Black people

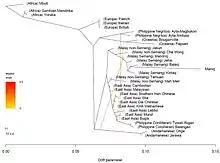

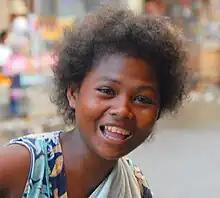
Ati woman, Philippinesthe Negritos are an indigenous people of Southeast Asia.

Negritos, are a collection of various, often unrelated peoples, who were once considered a single distinct population of closely related groups, but genetic studies showed that they descended from the same ancient East Eurasian meta-population which gave rise to modern East Asian peoples, and consist of several separate groups, as well as displaying genetic heterogeneity. They inhabit isolated parts of Southeast Asia, and are now confined primarily to Southern Thailand, the Malay Peninsula, and the Andaman Islands of India.